Ascidia mentula

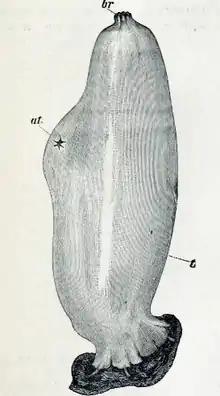
"Ascidia mentula" with at=atrial siphon; br=oral siphon; t=tunic

"Ascidia mentula" has a tough leathery envelope or tunic composed partly of cellulose. The translucent tunic encloses a fluid-filled body with irregular bulges and two inconspicuous siphons. It is tall, bottle or flask-shaped with the oral (inlet) siphon at the tip and the six-lobed atrial siphon half to two thirds of the way down. The oral siphon has six to eight, white-tipped, lobes and is surrounded by up to 100 branchial tentacles. It is usually red, pink or sometimes olive green in colour, and may be grey in deep water. It normally adheres to the substrate by the side opposite the atrial siphon.